Shenandoah National Park

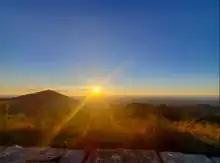
Sunset from the Skyline Drive

Legislation to create a national park in the Appalachian mountains was first introduced by freshman Virginia congressman Henry D. Flood in 1901, but despite the support of President Theodore Roosevelt, failed to pass. The first national park was Yellowstone, in Wyoming, Montana, and Idaho. It was signed into law in 1872. Yosemite National Park was created in 1890. When Congress created the National Park Service (NPS) in 1916, additional parks had maintained the western pattern (Crater Lake in 1902, Wind Cave in 1903, Mesa Verde in 1906, then Denali in 1917). Grand Canyon, Zion and Acadia were all created in 1919 during the administration of Virginia-born president Woodrow Wilson. Acadia finally broke the western mold, becoming the first eastern national park. It was also based on donations from wealthy private landowners. Stephen Mather, the first NPS director, saw a need for a national park in the southern states, and solicited proposals in his 1923 year-end report. In May 1926, Congress and President Calvin Coolidge authorized the NPS to acquire a minimum of and a maximum of to form Shenandoah National Park, and also authorized creation of Great Smoky Mountains National Park. However, the legislation also required that no federal funds would be used to acquire the land. Thus, Virginia needed to raise private funds, and could also authorize state funds and use its eminent domain (condemnation) power to acquire the land to create Shenandoah National Park.